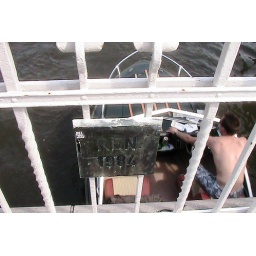
Mysterious "Ren" sign on a bridge in Leiden